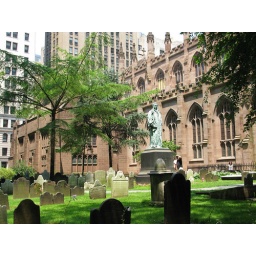
Really cool old church beside all of the new sky scrapers on Wall Street.